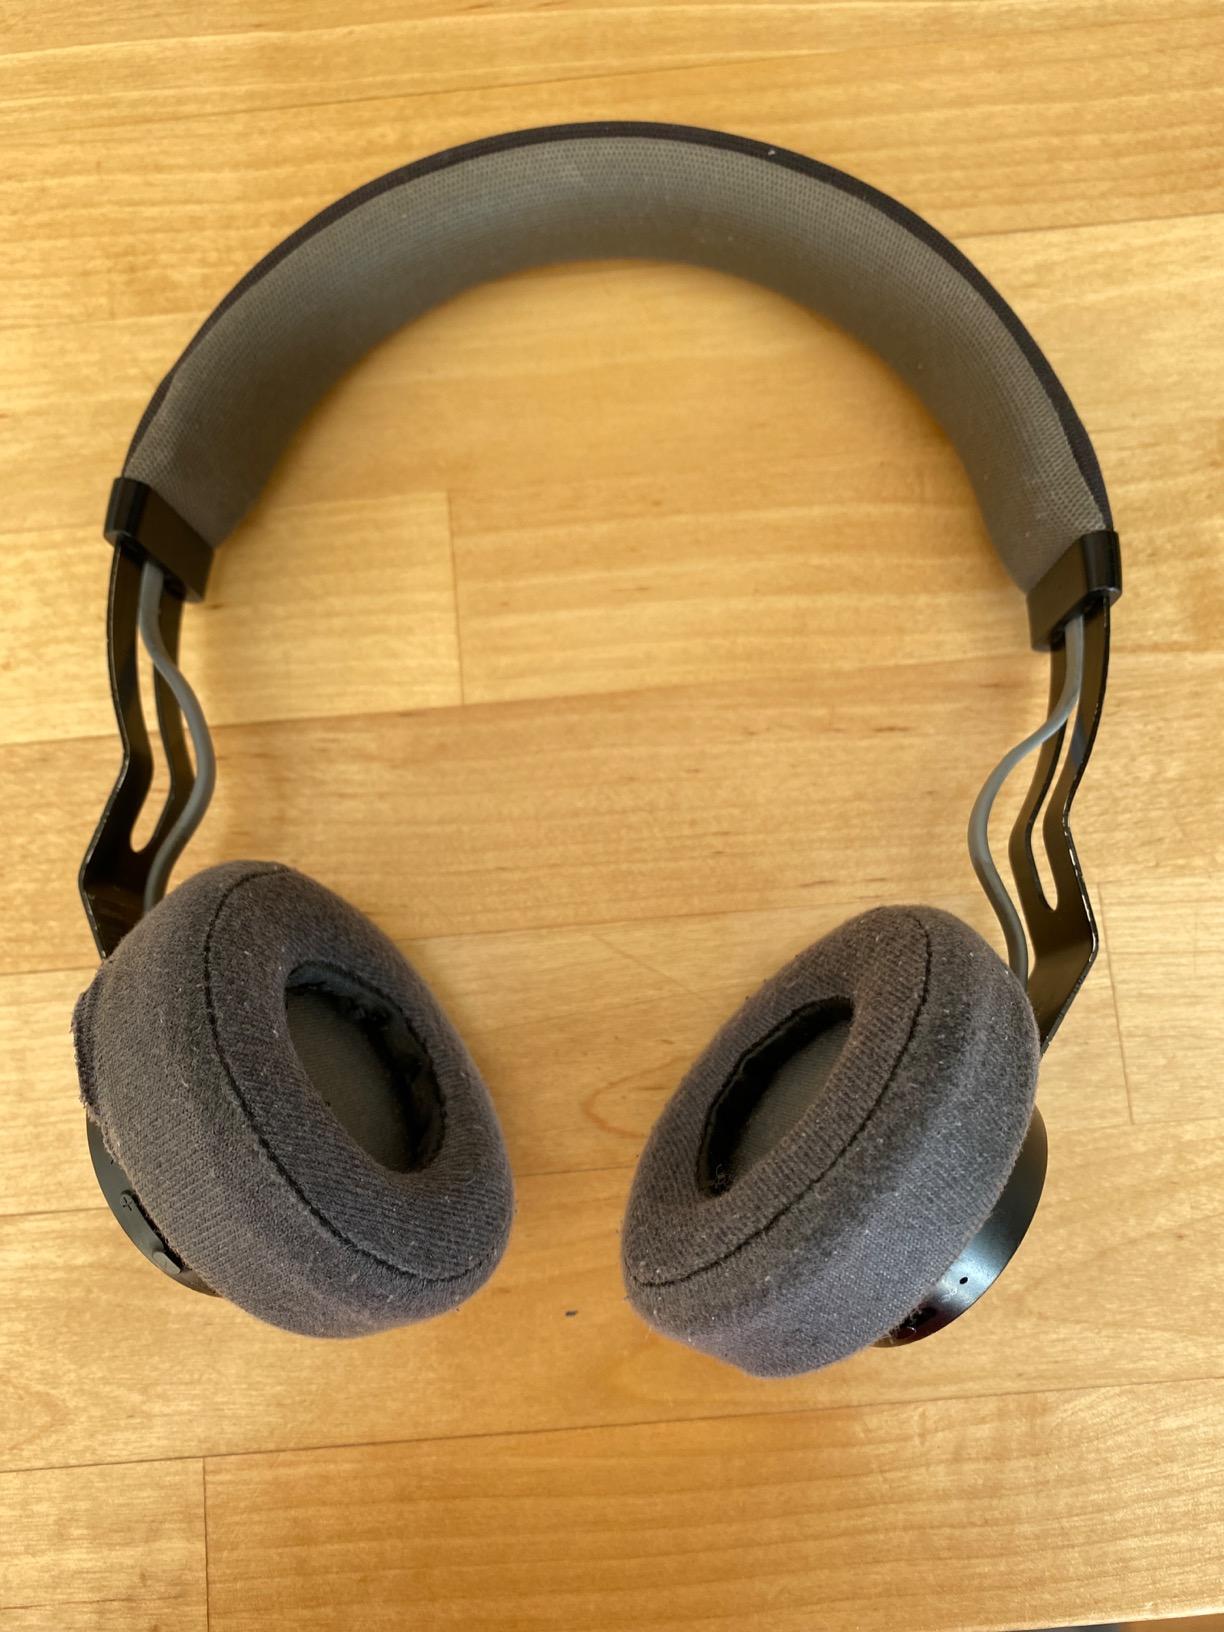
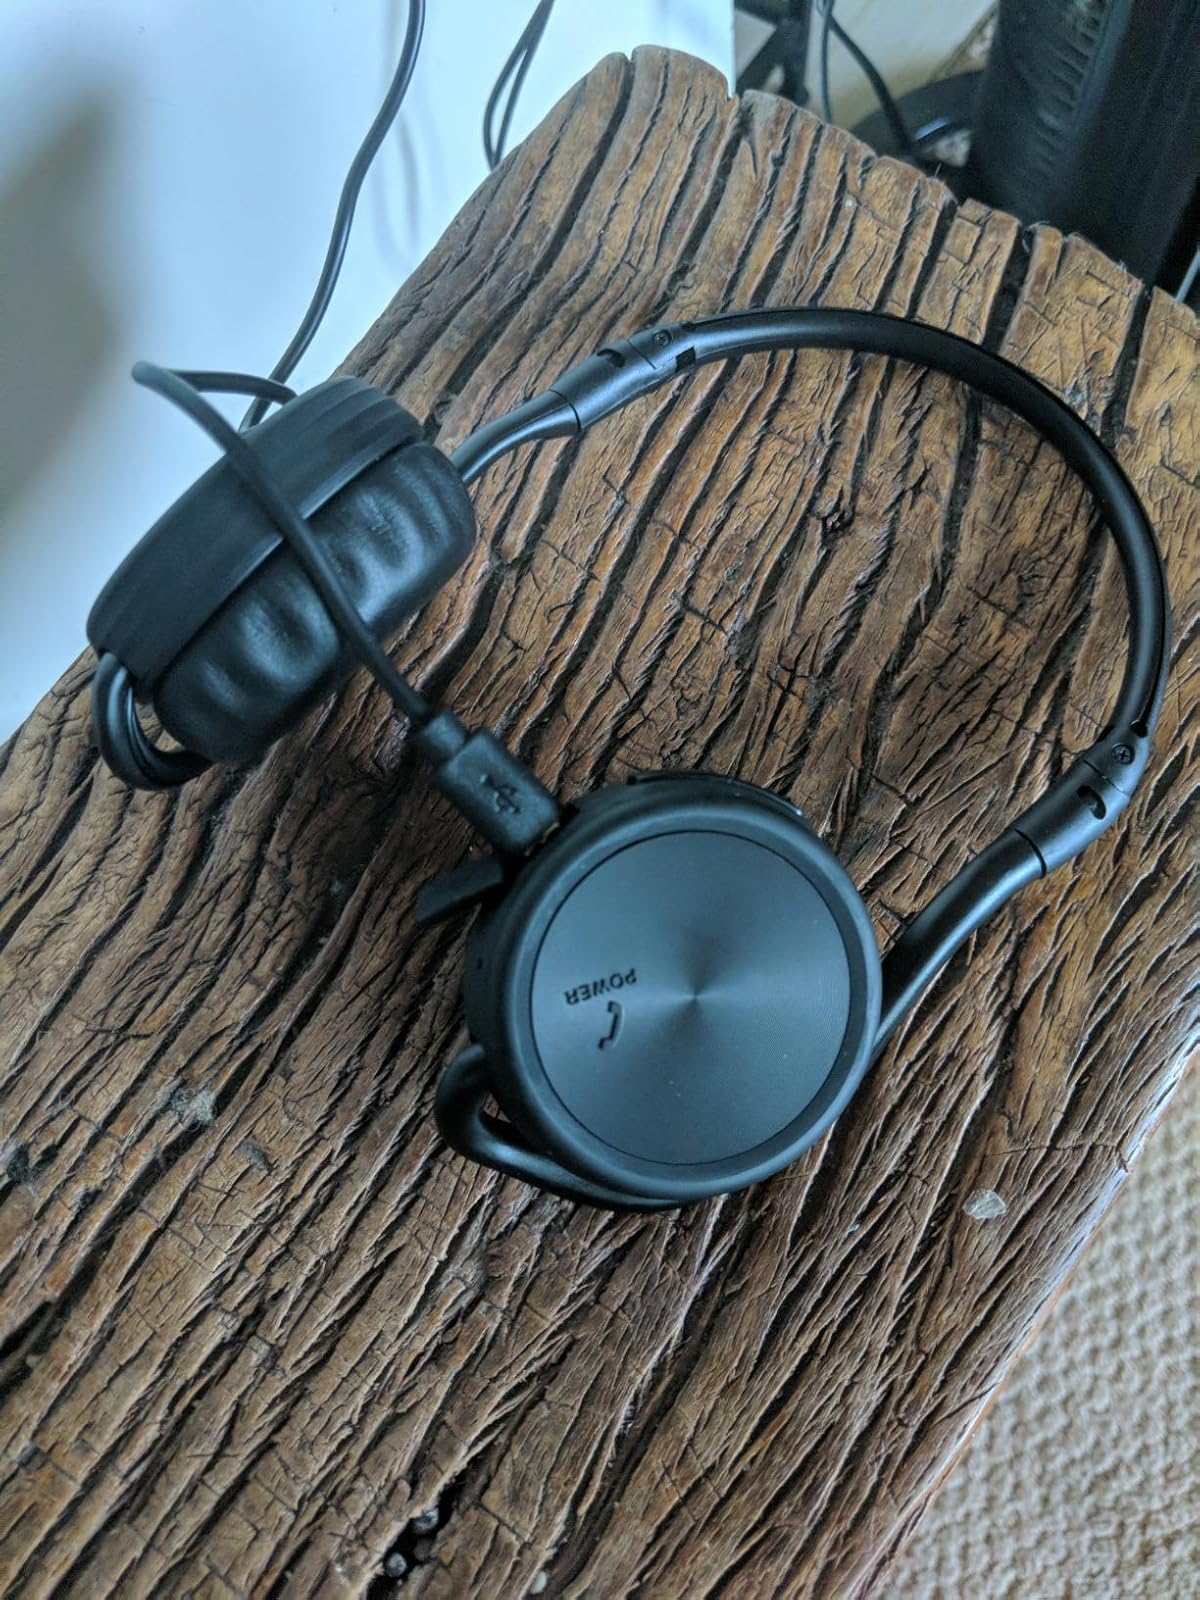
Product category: headphones
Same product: no